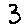
Label: 3